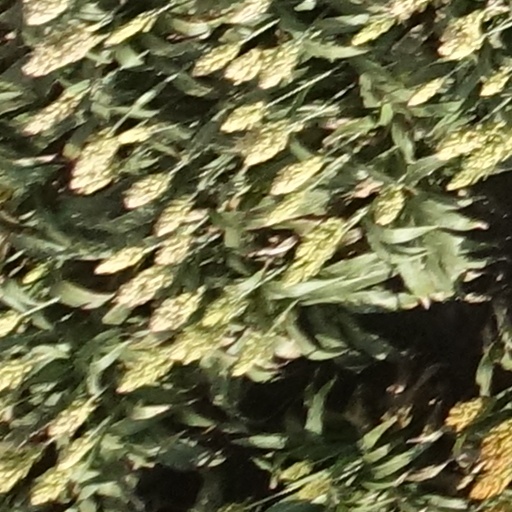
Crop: sorghum